Demographics of South Carolina

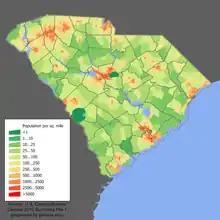
South Carolina Population Density in 2010.

South Carolina's metropolitan statistical areas (MSAs) are much larger than their central city population counts suggest. South Carolina law makes it difficult for municipalities to annex unincorporated areas, so city proper populations look smaller than is reflected in the total metropolitan populations.